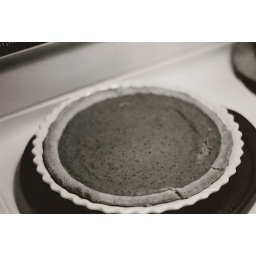
pentax k1000 with black and white film. i am in love.